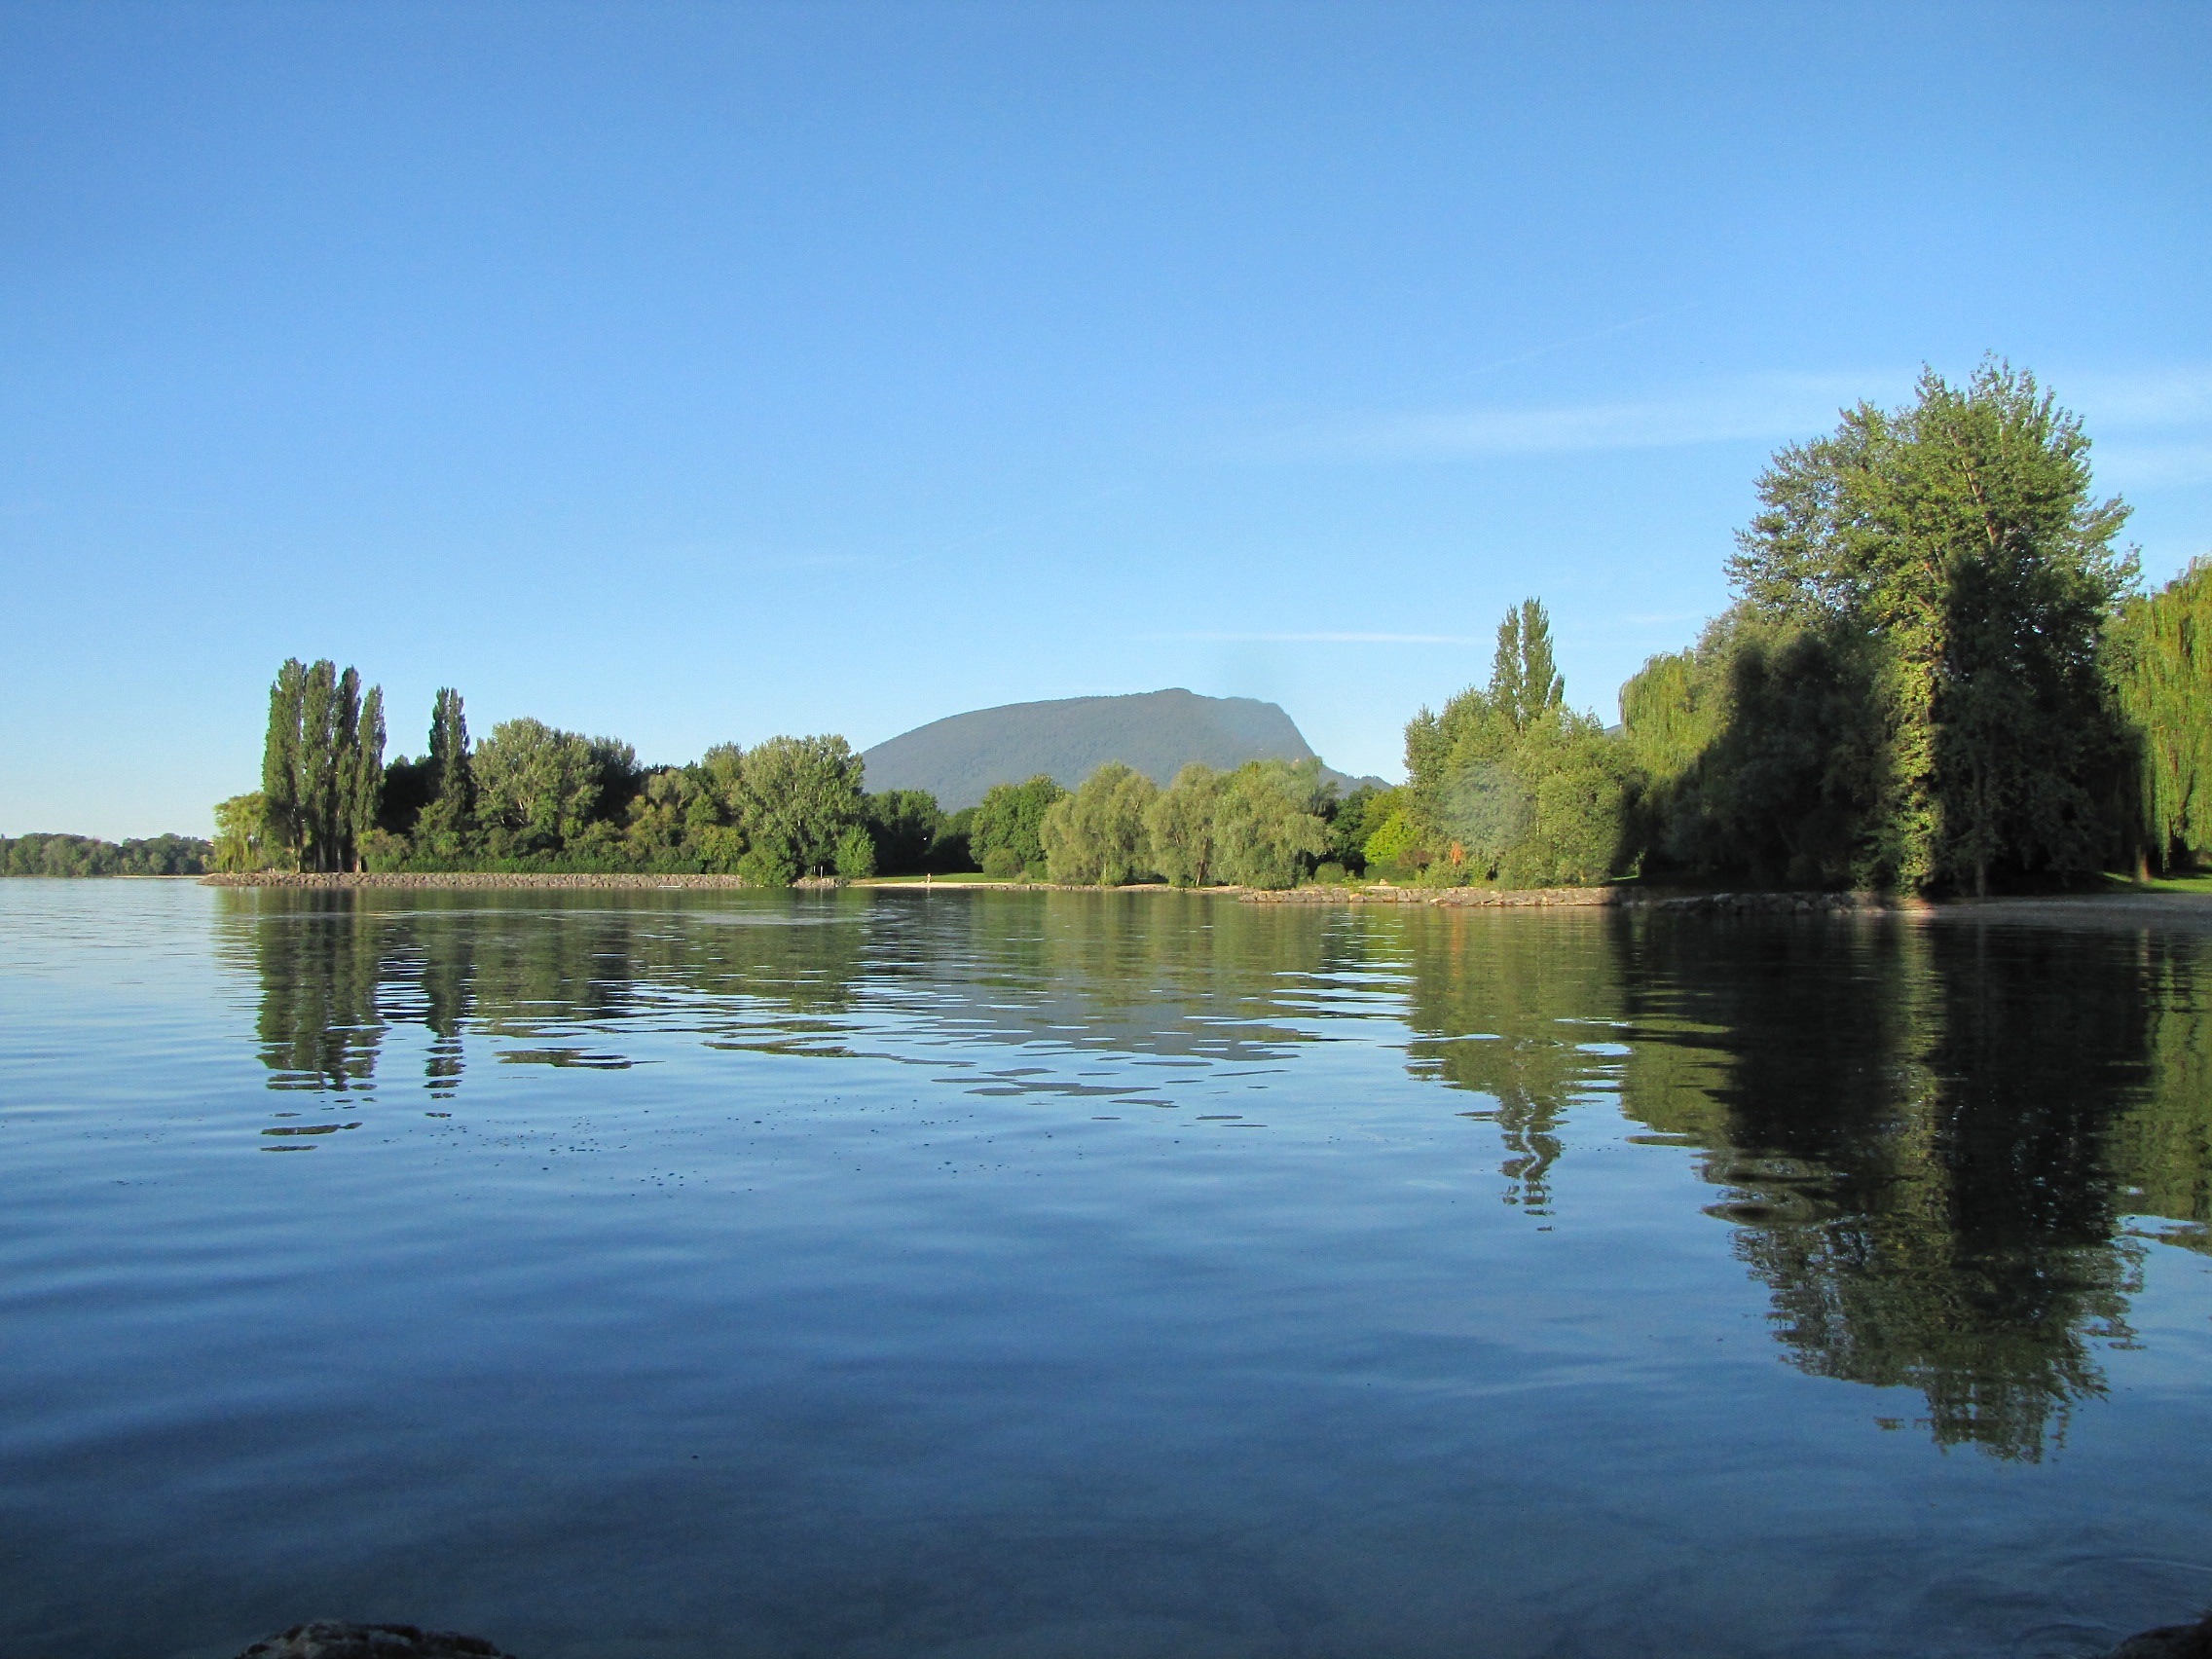
tree, water, nature, forest, sky, countryside, lake, river, country, summer, shoreline, pond, spring, reflection, vehicle, scenic, reservoir, waterway, body of water, trees, woods, outside, clouds, mountains, reflections, switzerland, loch, fish pond, auvernier